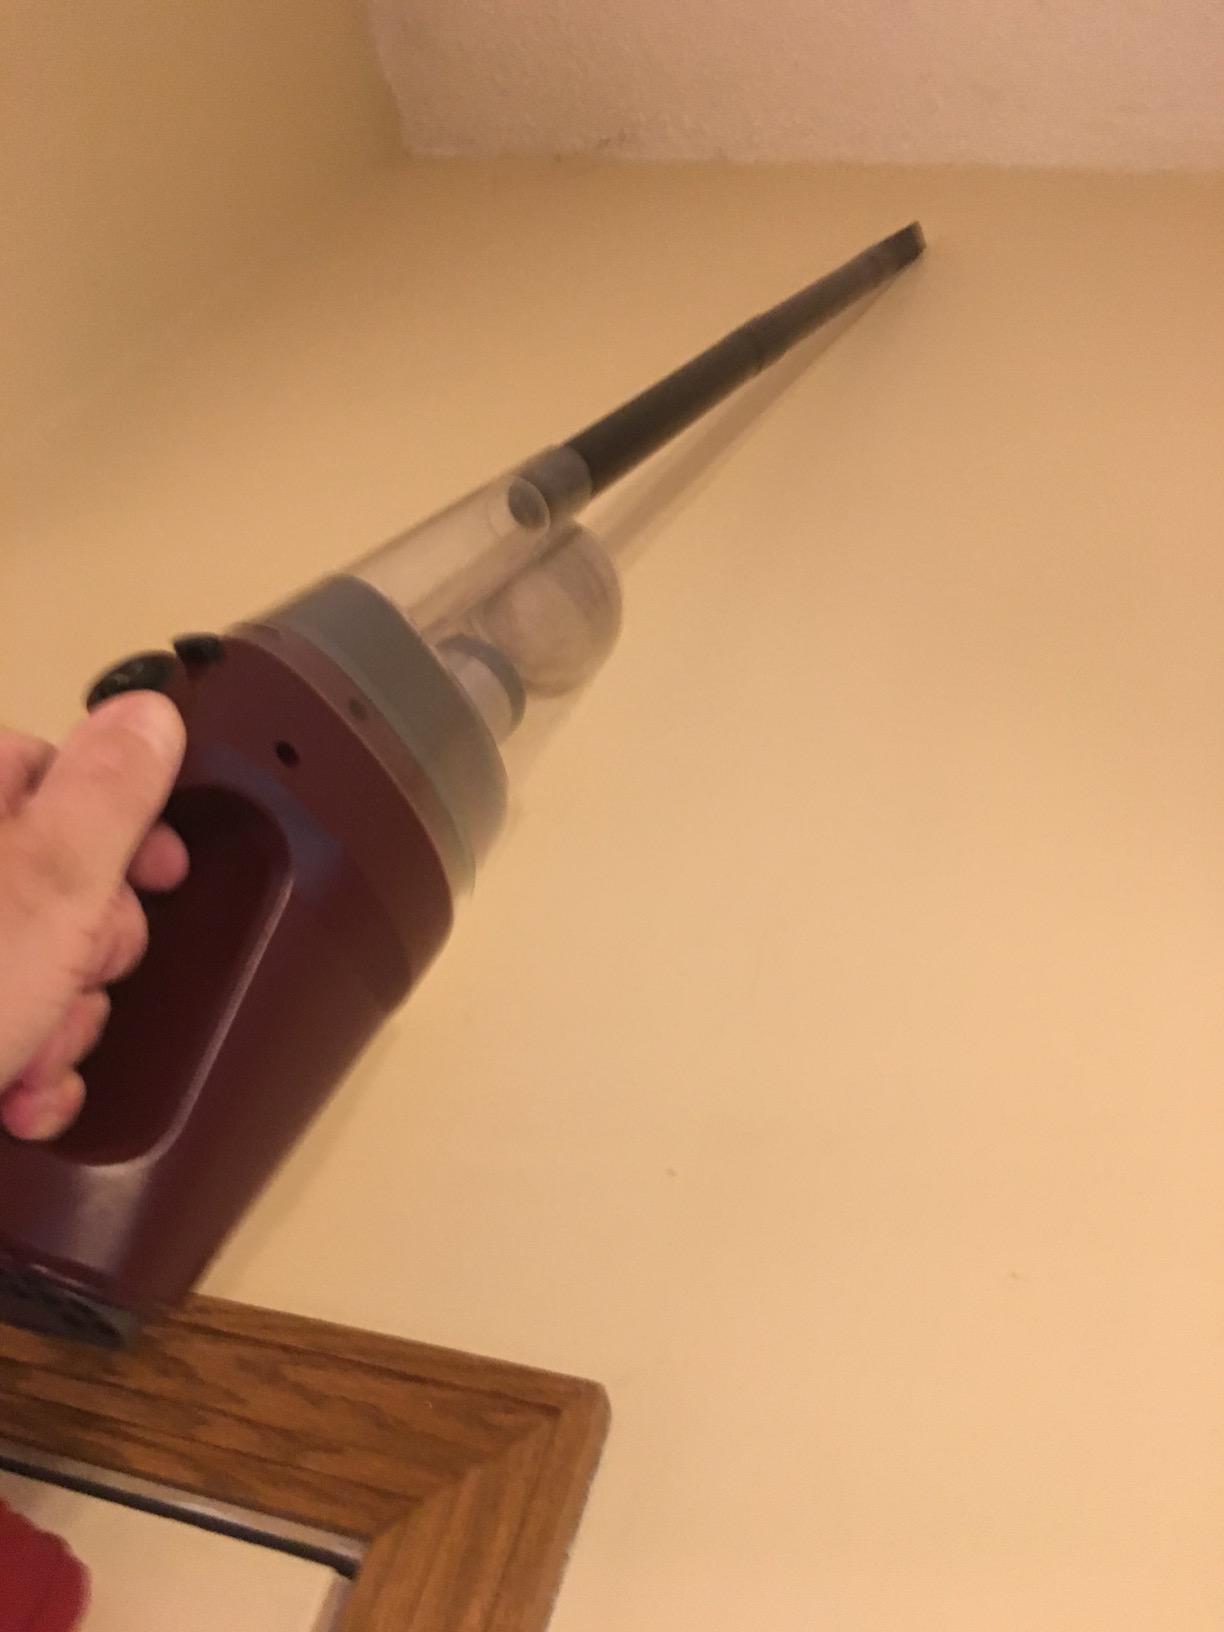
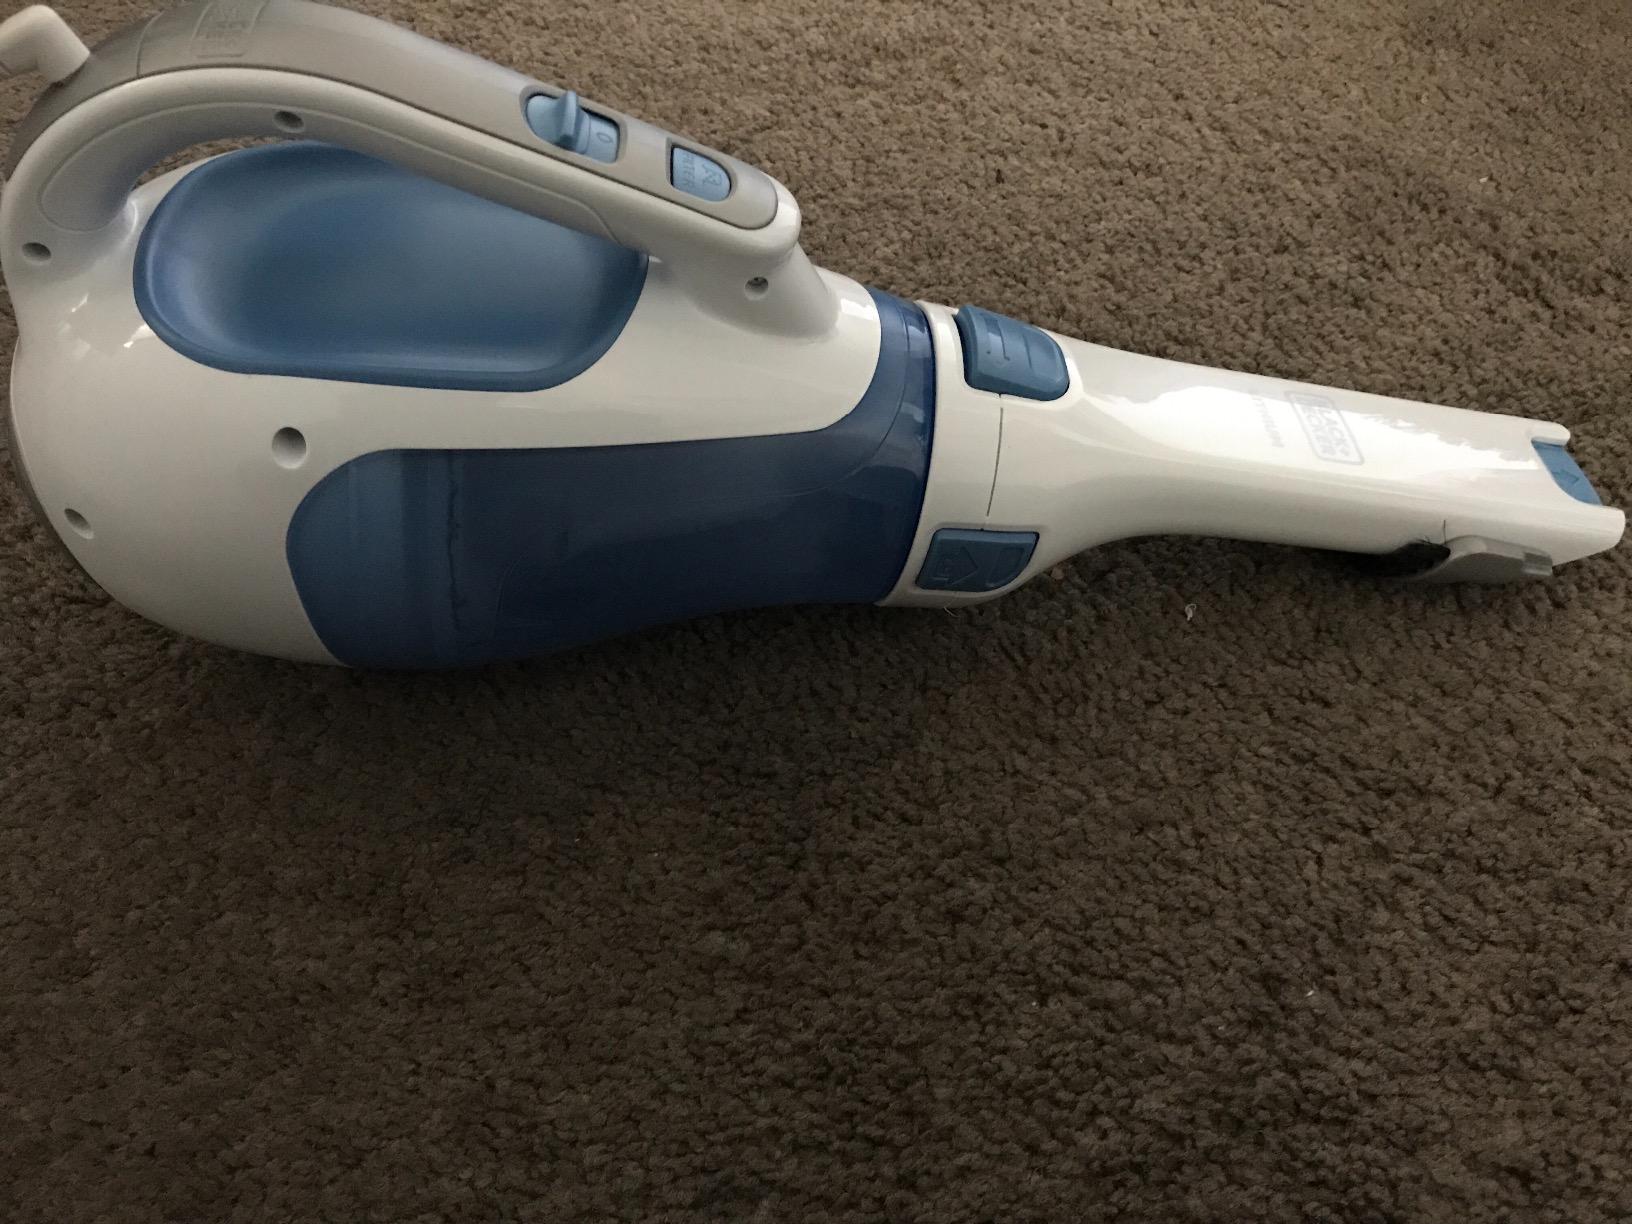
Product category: items_vacuum
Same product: no